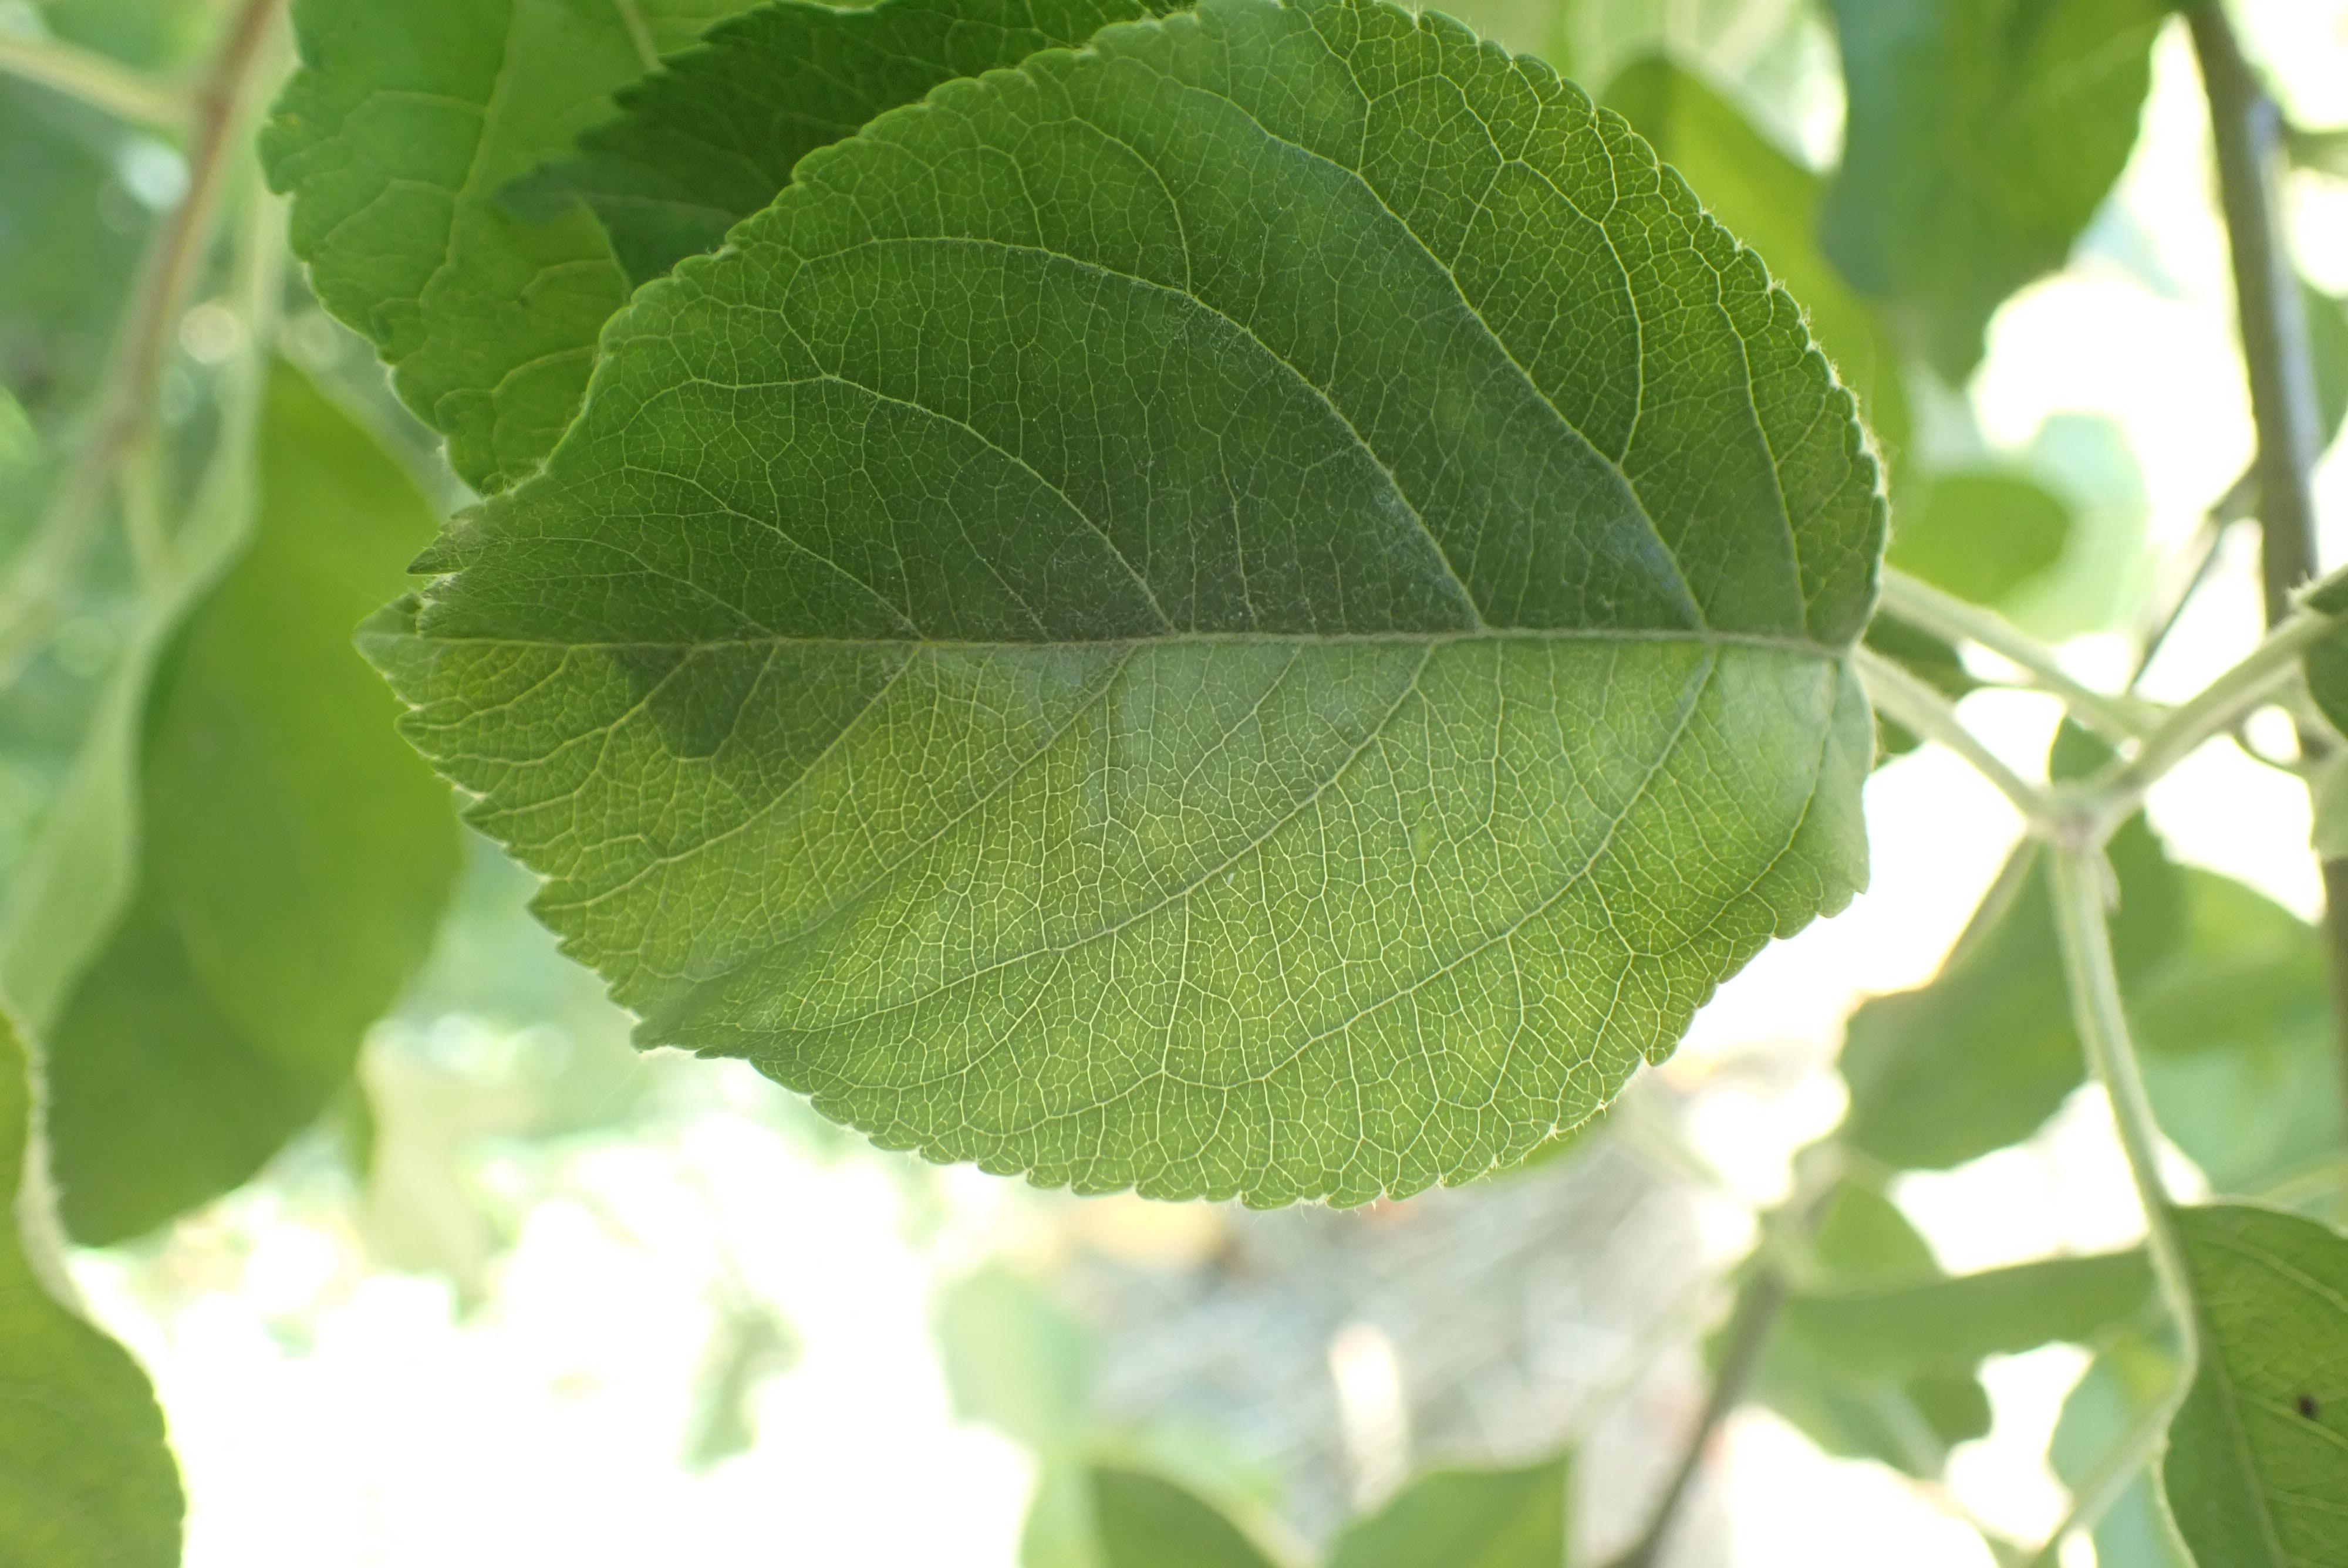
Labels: healthy